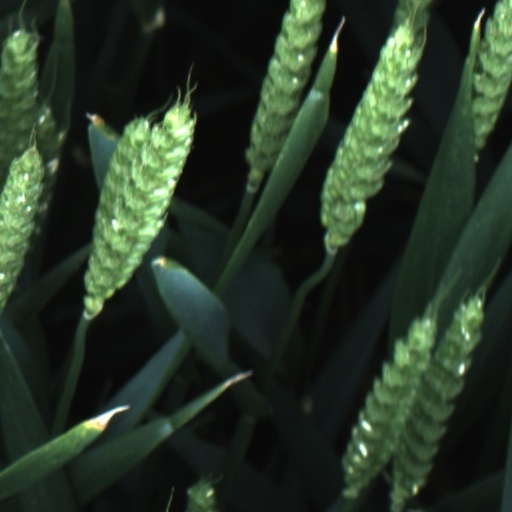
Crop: wheat